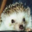
Label: porcupine